Chinese New Year

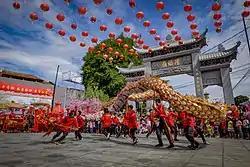
"Liong" attraction during Chinese New Year in Jakarta, Indonesia

Traditionally, families gather together during the Chinese New Year. In modern China, migrant workers in China travel home to have reunion dinners with their families on Chinese New Year's Eve. Owing to a large number of interprovincial travellers, special arrangements were made by railways, buses and airlines starting from 15 days before the New Year's Day. This 40-day period is called chunyun, and is known as the world's largest annual migration. More interurban trips are taken in China in this period than the total population of China.